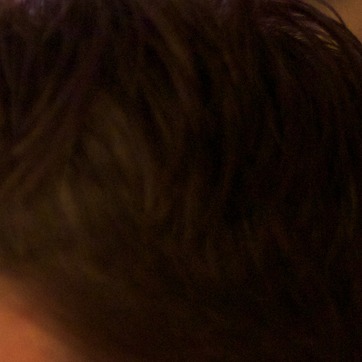
Material: hair